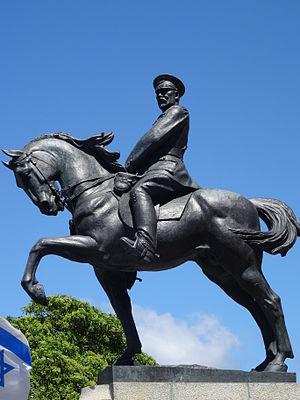
Louis Botha était un fermier boer, un militaire, homme politique et chef de gouvernement d'Afrique du Sud. Député de la république sud-africaine du Transvaal, il est commandant-général des armées de la république durant la seconde guerre des Boers. Cet Afrikaner est ensuite premier ministre de la colonie du Transvaal avant d'être, de 1910 à sa mort en 1919, le 1ᵉʳ Premier ministre de l'Union d'Afrique du Sud.
La statue équestre de Louis Botha est un monument situé au centre de la ville du Cap en Afrique du Sud. Il rend hommage au général Louis Botha, un militaire et homme politique boer qui a joué un rôle majeur dans la seconde guerre des Boers et dans la fondation de l'Union de l'Afrique du Sud. Premier chef de gouvernement d'Afrique du Sud de 1910 à 1919, Louis Botha fut aussi l'un des signataires du traité de Versailles.